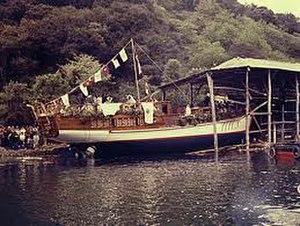
L' Atyla est une goélette à hunier à deux-mâts espagnole. Il a d'abord servi à la plaisance. Depuis 2014 il est devenu un navire-école.